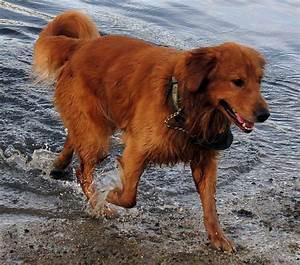
dog